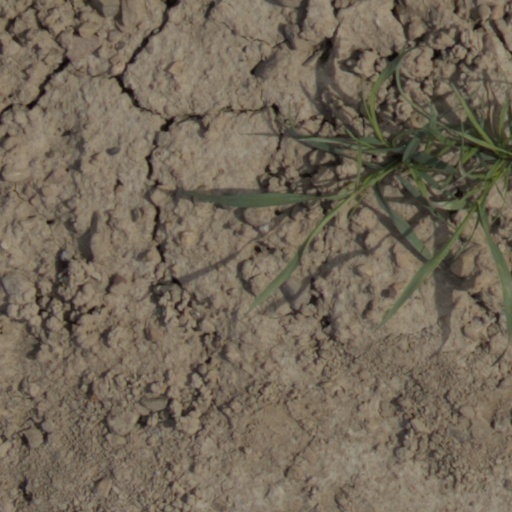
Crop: wheat